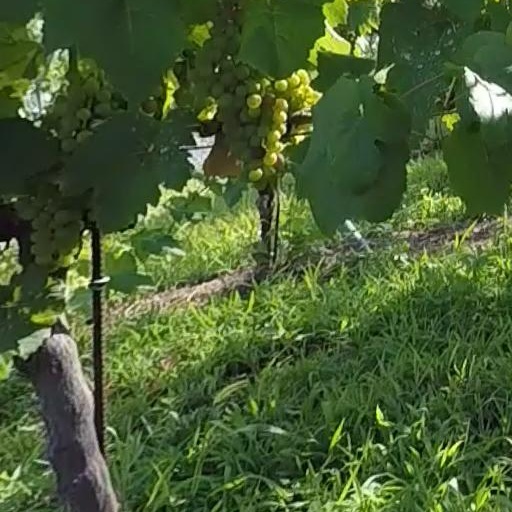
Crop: grape